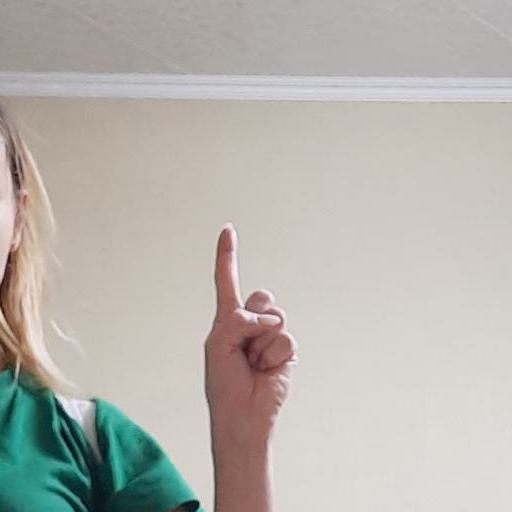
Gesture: one